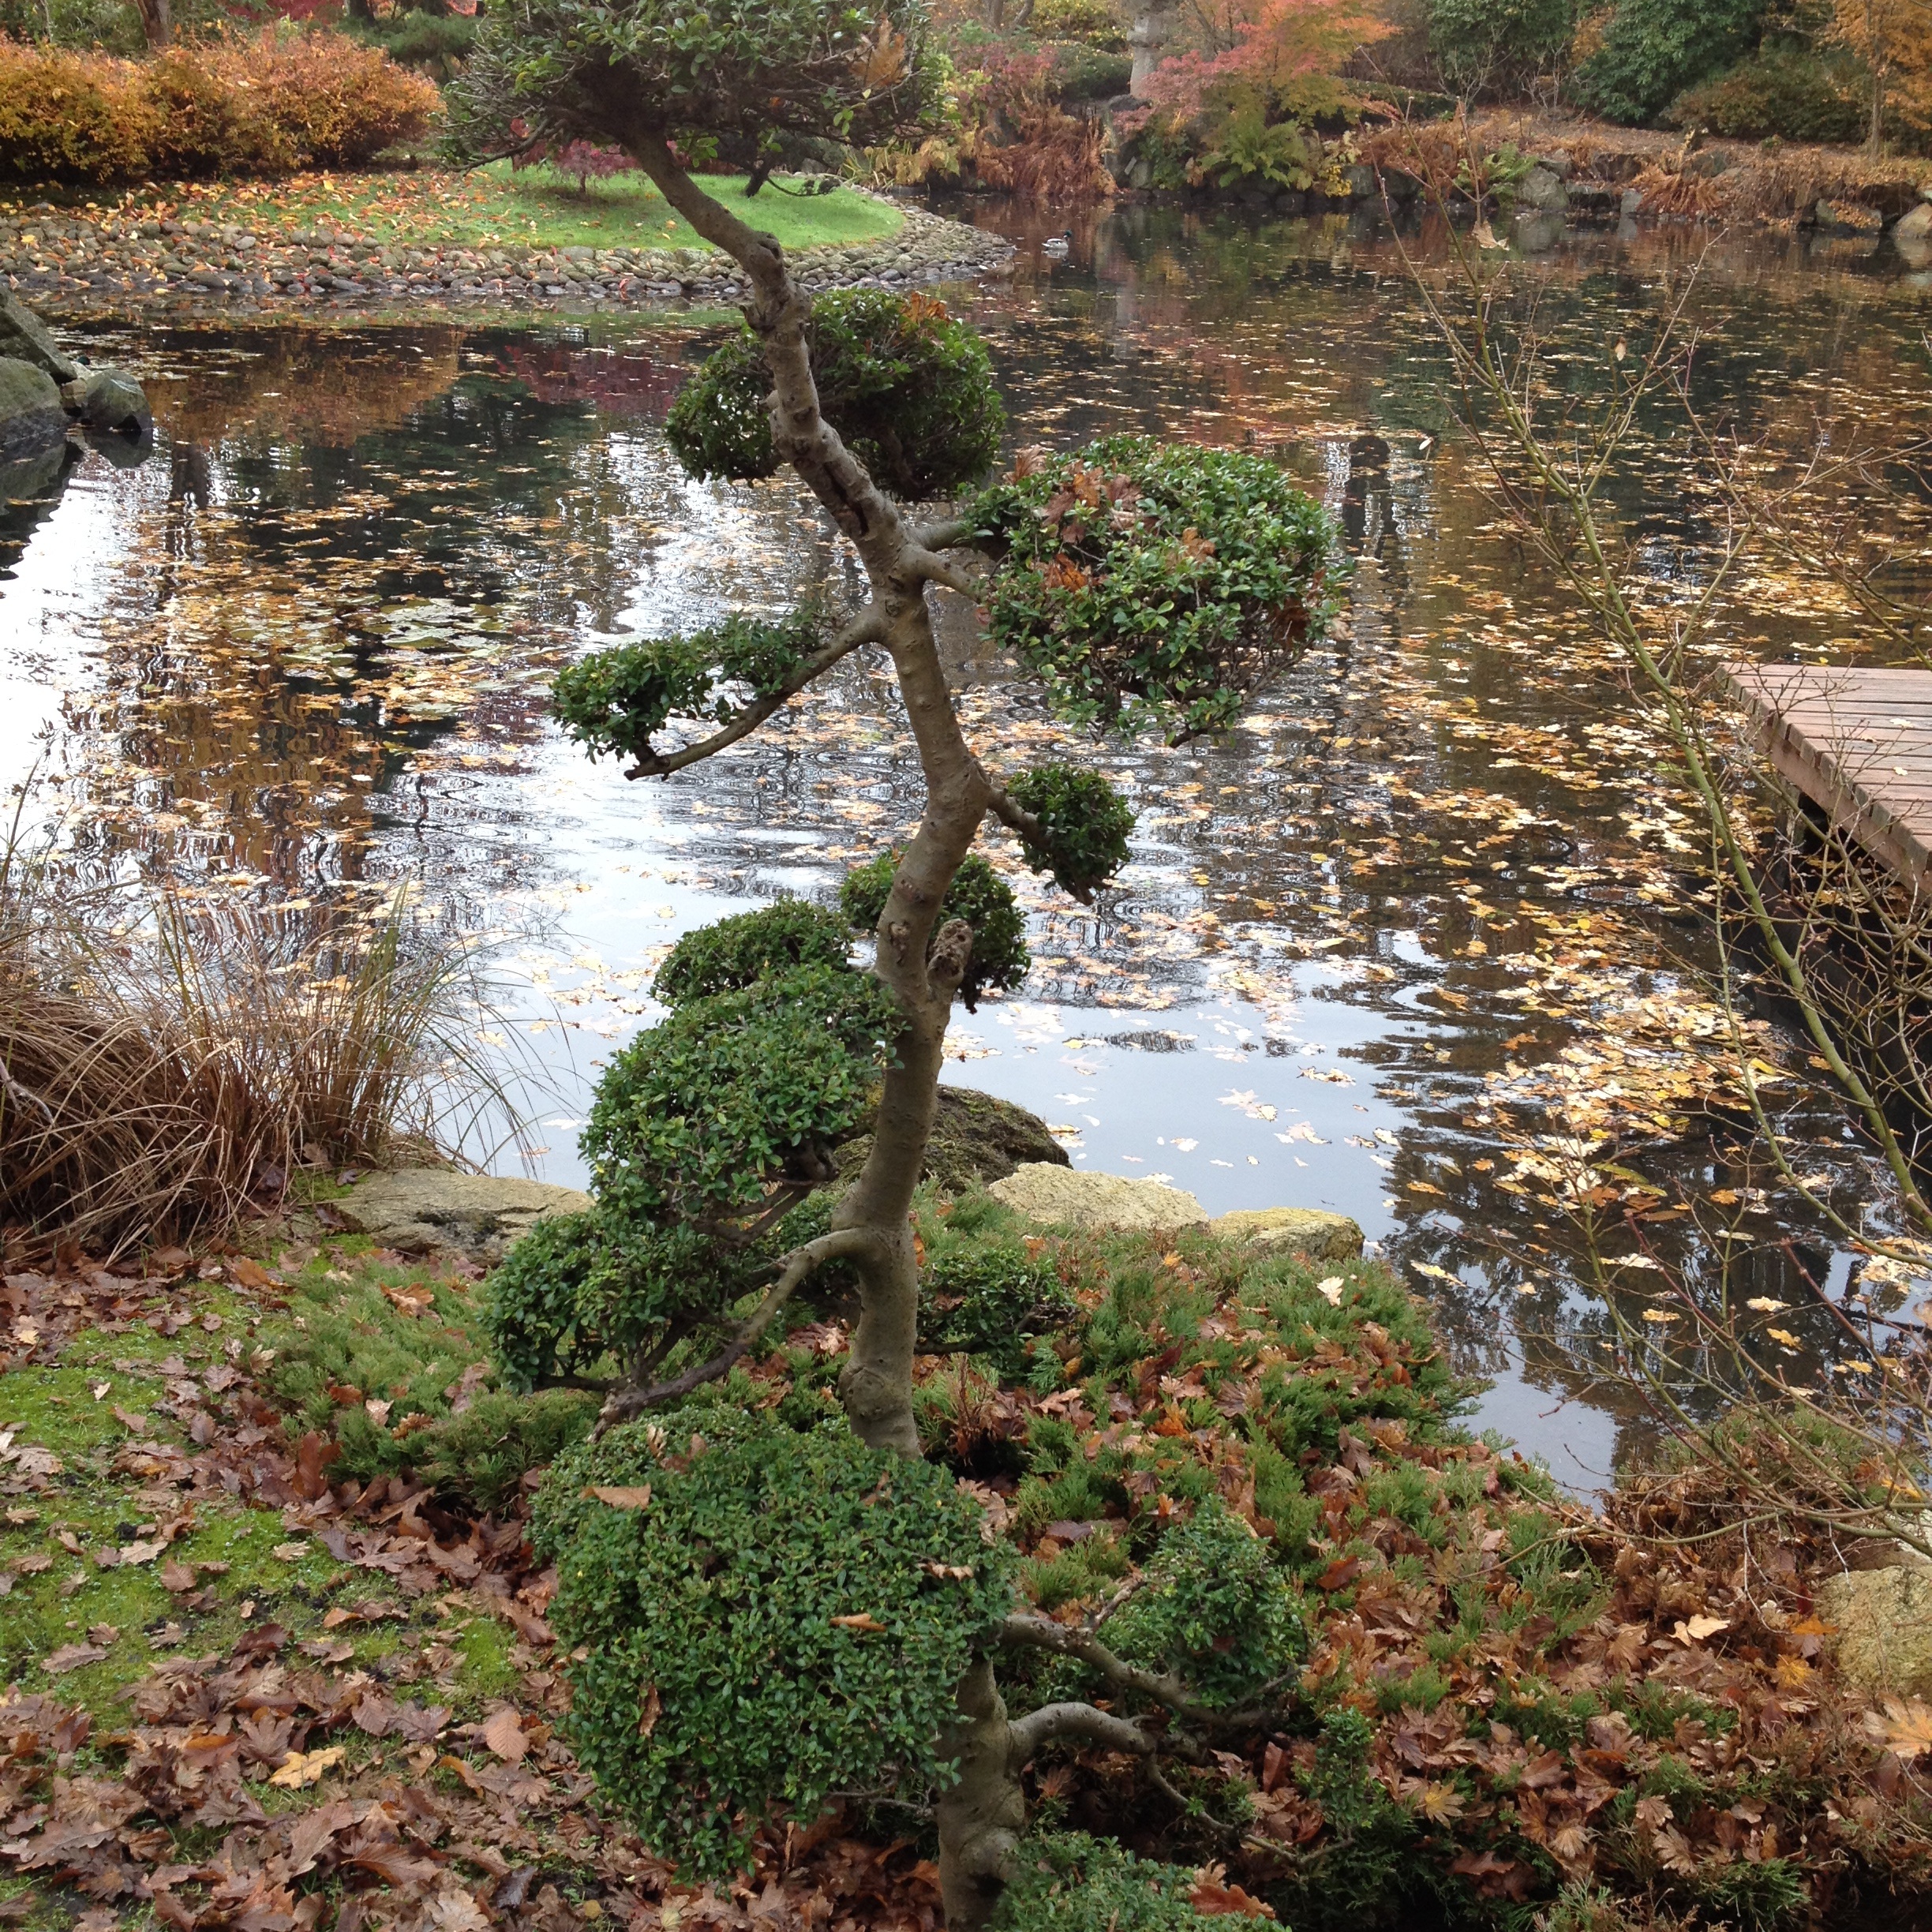
tree, water, rock, river, pond, stream, garden, body of water, japanese, vegetation, wetland, woodland, water feature, ecosystem, watercourse, wroc aw